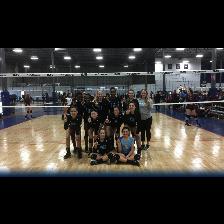
Label: Human